Qian Chu

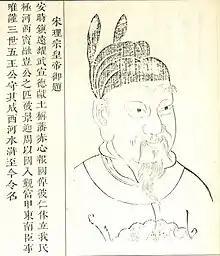

Qian Chu (29 September 929 – 7 October 988), courtesy name Wende, known as Qian Hongchu before 960, also known by his posthumous name as the King Zhongyi of Wuyue, was the last king of Wuyue during the Five Dynasties and Ten Kingdoms period of China. He reigned from 947 until 978, when he surrendered his kingdom to the Northern Song dynasty.